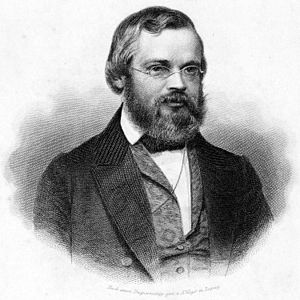
Otto Jahn
Otto Jahn var en tysk klassisk filolog og arkæolog.